Hietalahti, Helsinki

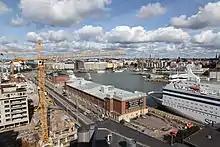
Hietalahti from on top of the Verkkokauppa.com building

Hietalahti is the southernmost section of the Kamppi neighborhood the city of Helsinki, Finland. A notable feature is the Hietalahti shipyard.